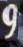
Number: 9